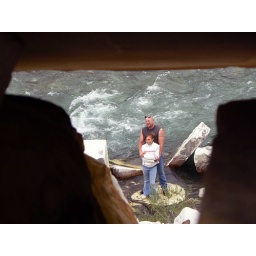
This shot is taken through a gap in the Marble avalanch wall along the river